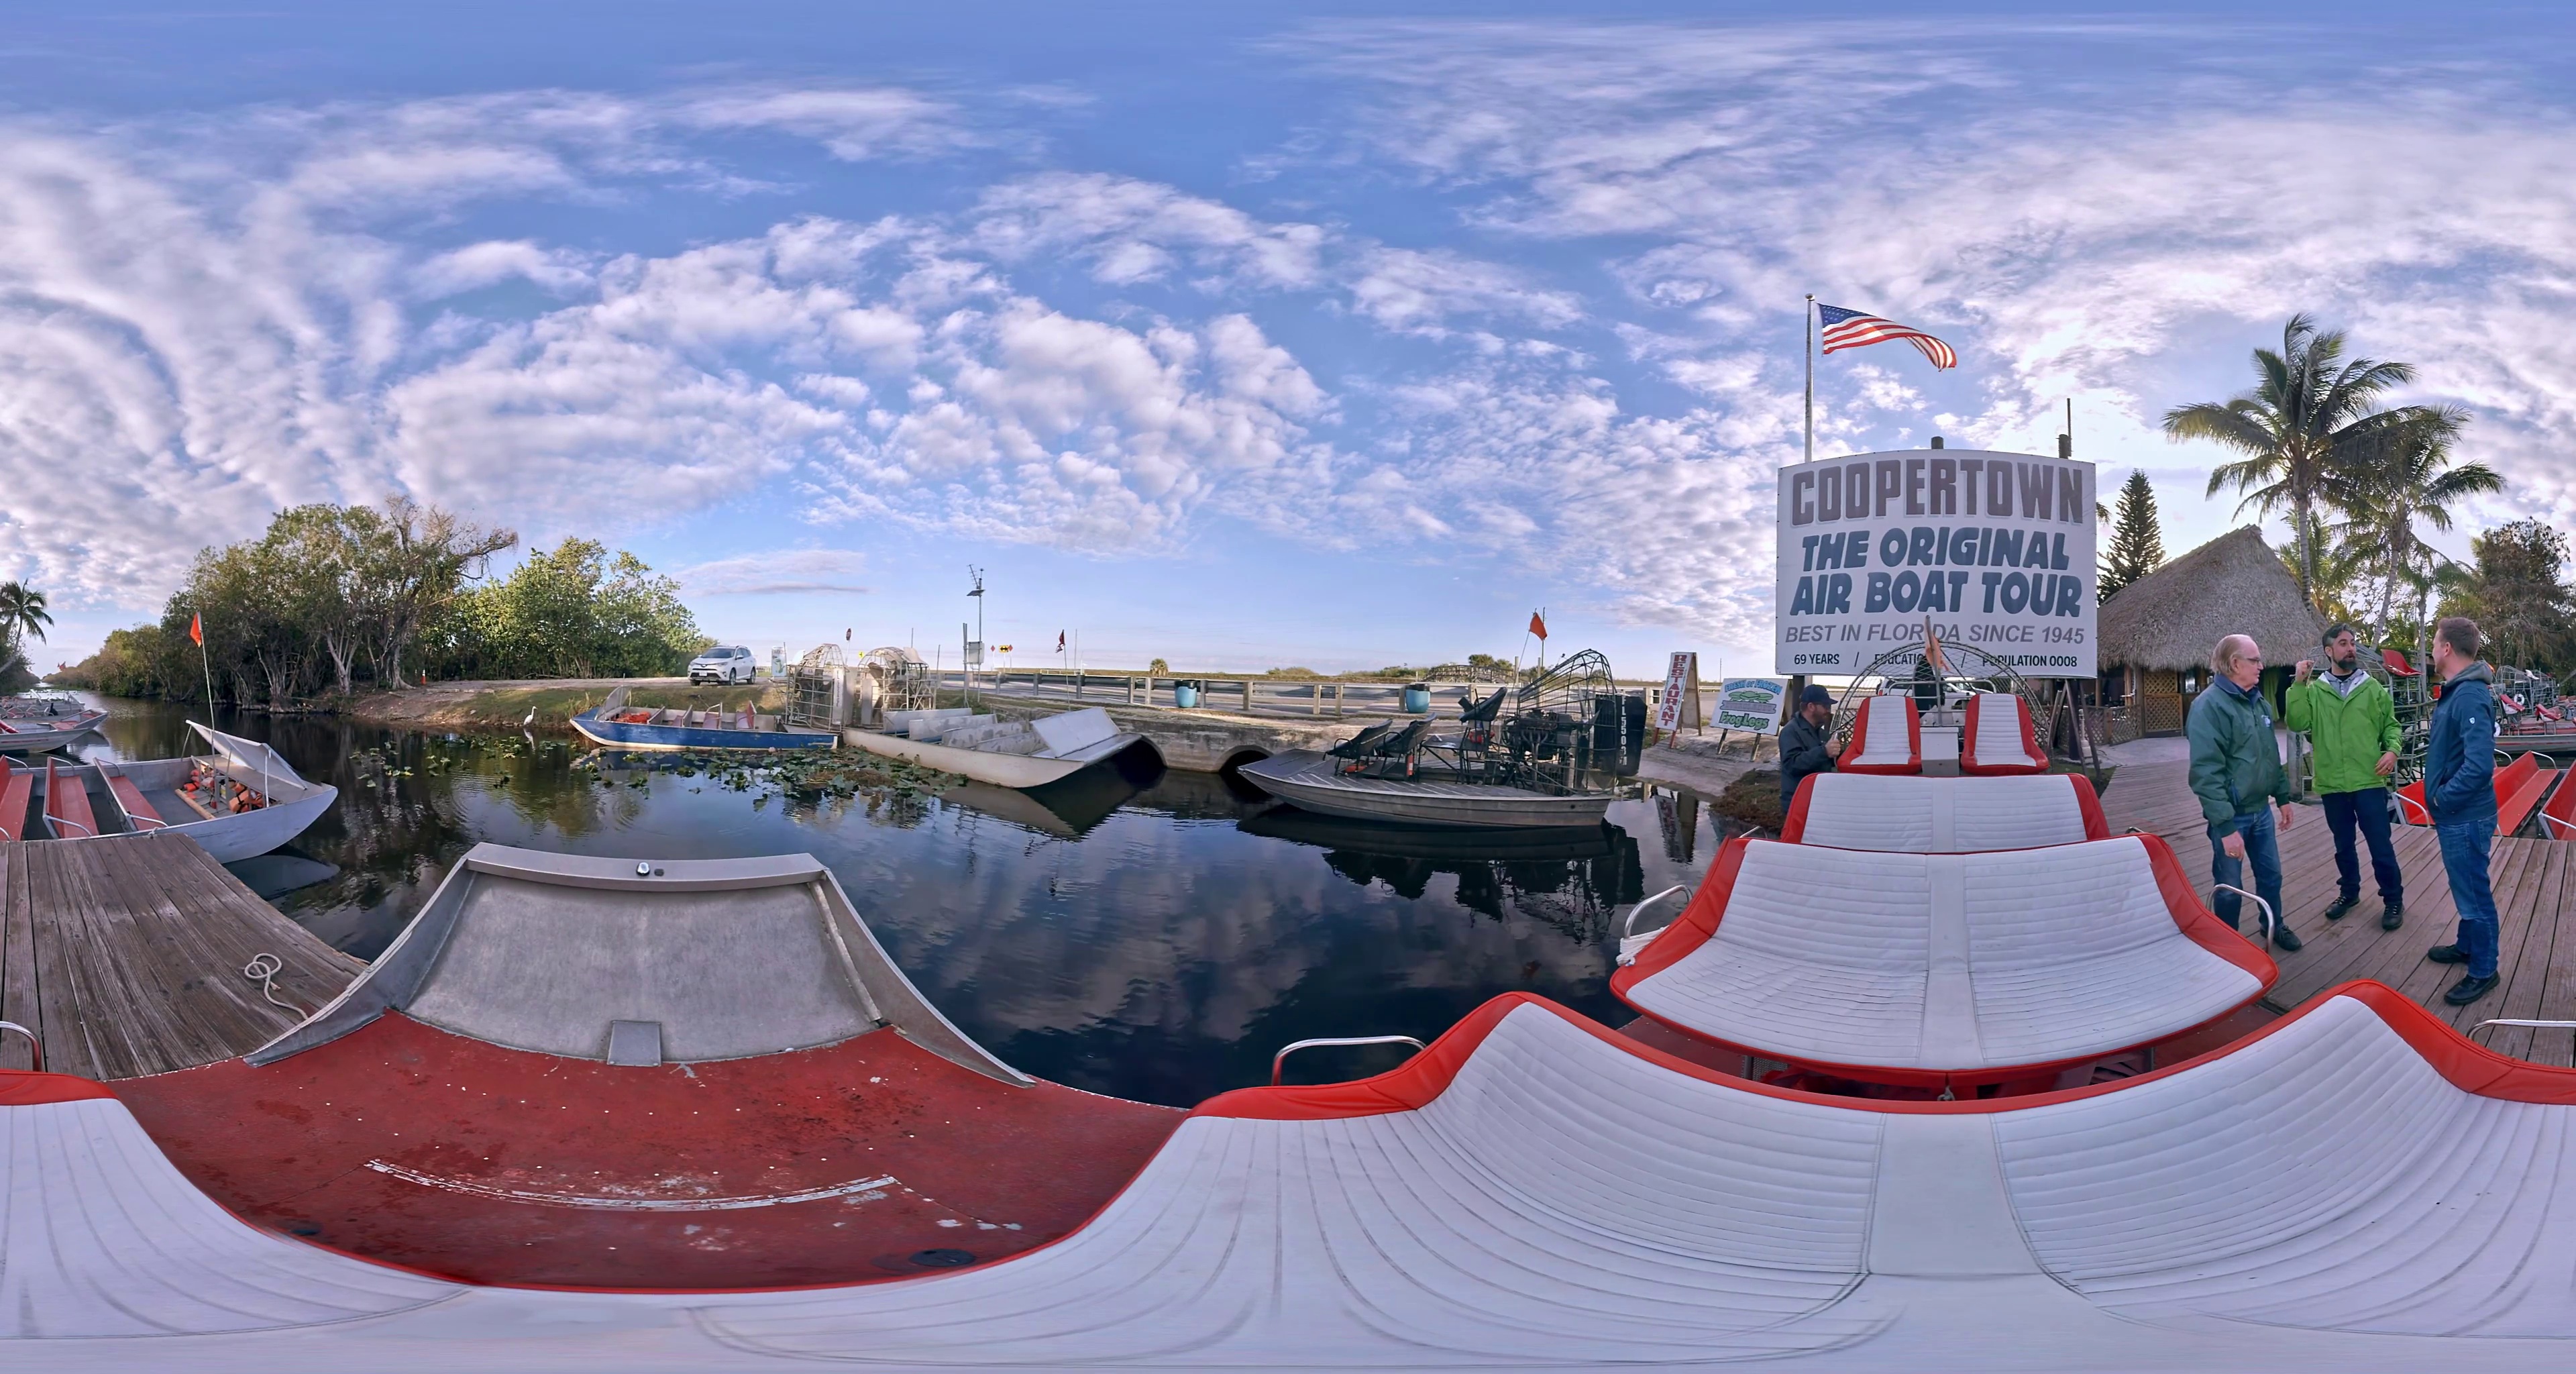
Referred object: the person with a hat by the Coopertown sign

Referred object: the white sign reading 'COOPERTOWN'